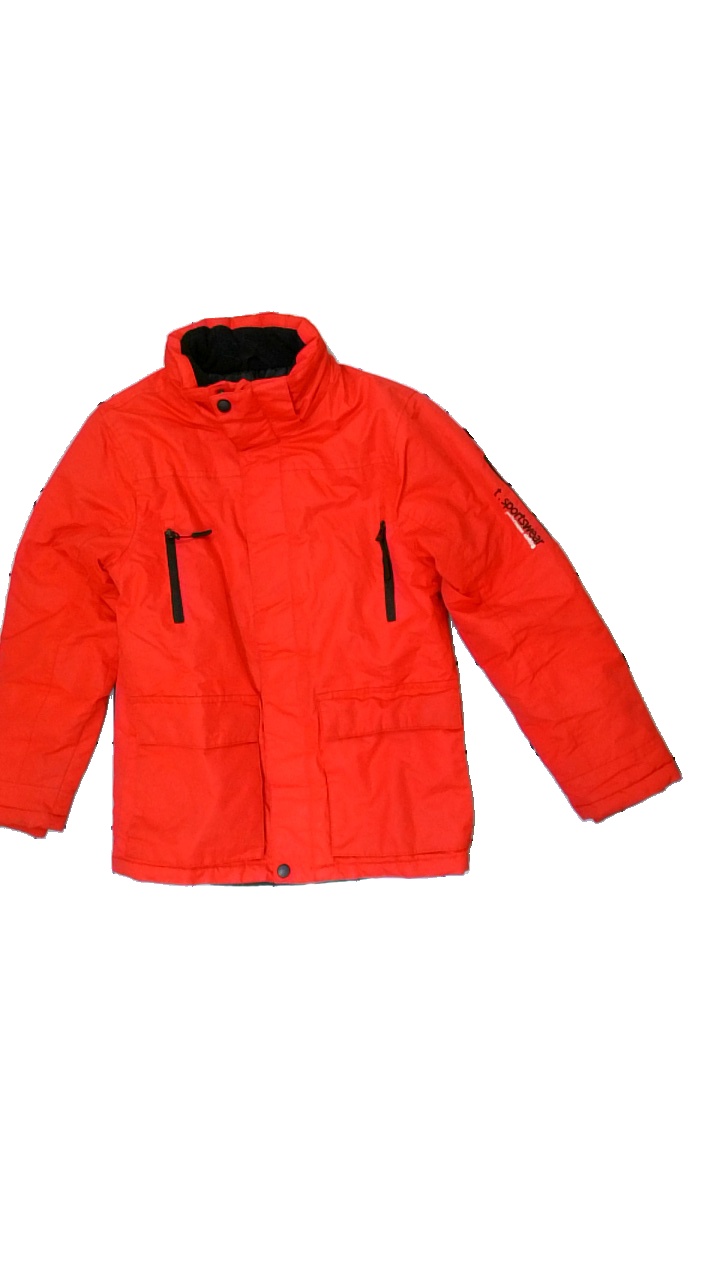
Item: Jacket (Children)
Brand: Tornado Sportswear
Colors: Black, Red
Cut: Regular
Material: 100% polyester
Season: All
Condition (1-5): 3
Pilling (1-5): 4
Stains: Minor
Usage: Reuse
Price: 50-100